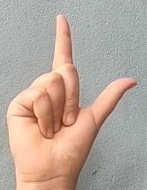
ASL sign: L